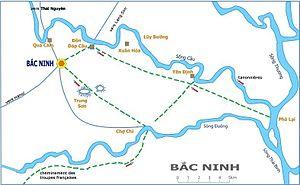
Une carte de la Campagne de Bac-Ninh .
La campagne de Bắc Ninh, qui se déroula du 6 mars au 24 mars 1884, est une offensive terrestre française contre les troupes chinoises de l'armée du Kouang-Si au nord du Viêt Nam pendant la campagne du Tonkin. Bac Ninh a été prise le 12 mars, la victoire française déboucha sur la signature de l'accord de Tientsin en mai et du traité de Hué en juin.